Sin After Sin

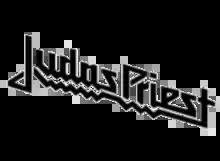
"Sin After Sin" would be the final Judas Priest album prior to the band adopting its new, now well known logo (pictured)

"Sin After Sin" was the final Judas Priest studio album to feature their original "gothic cursive font" logo, though it would be used on later Gull Records reissues of their pre–"Sin After Sin" material.